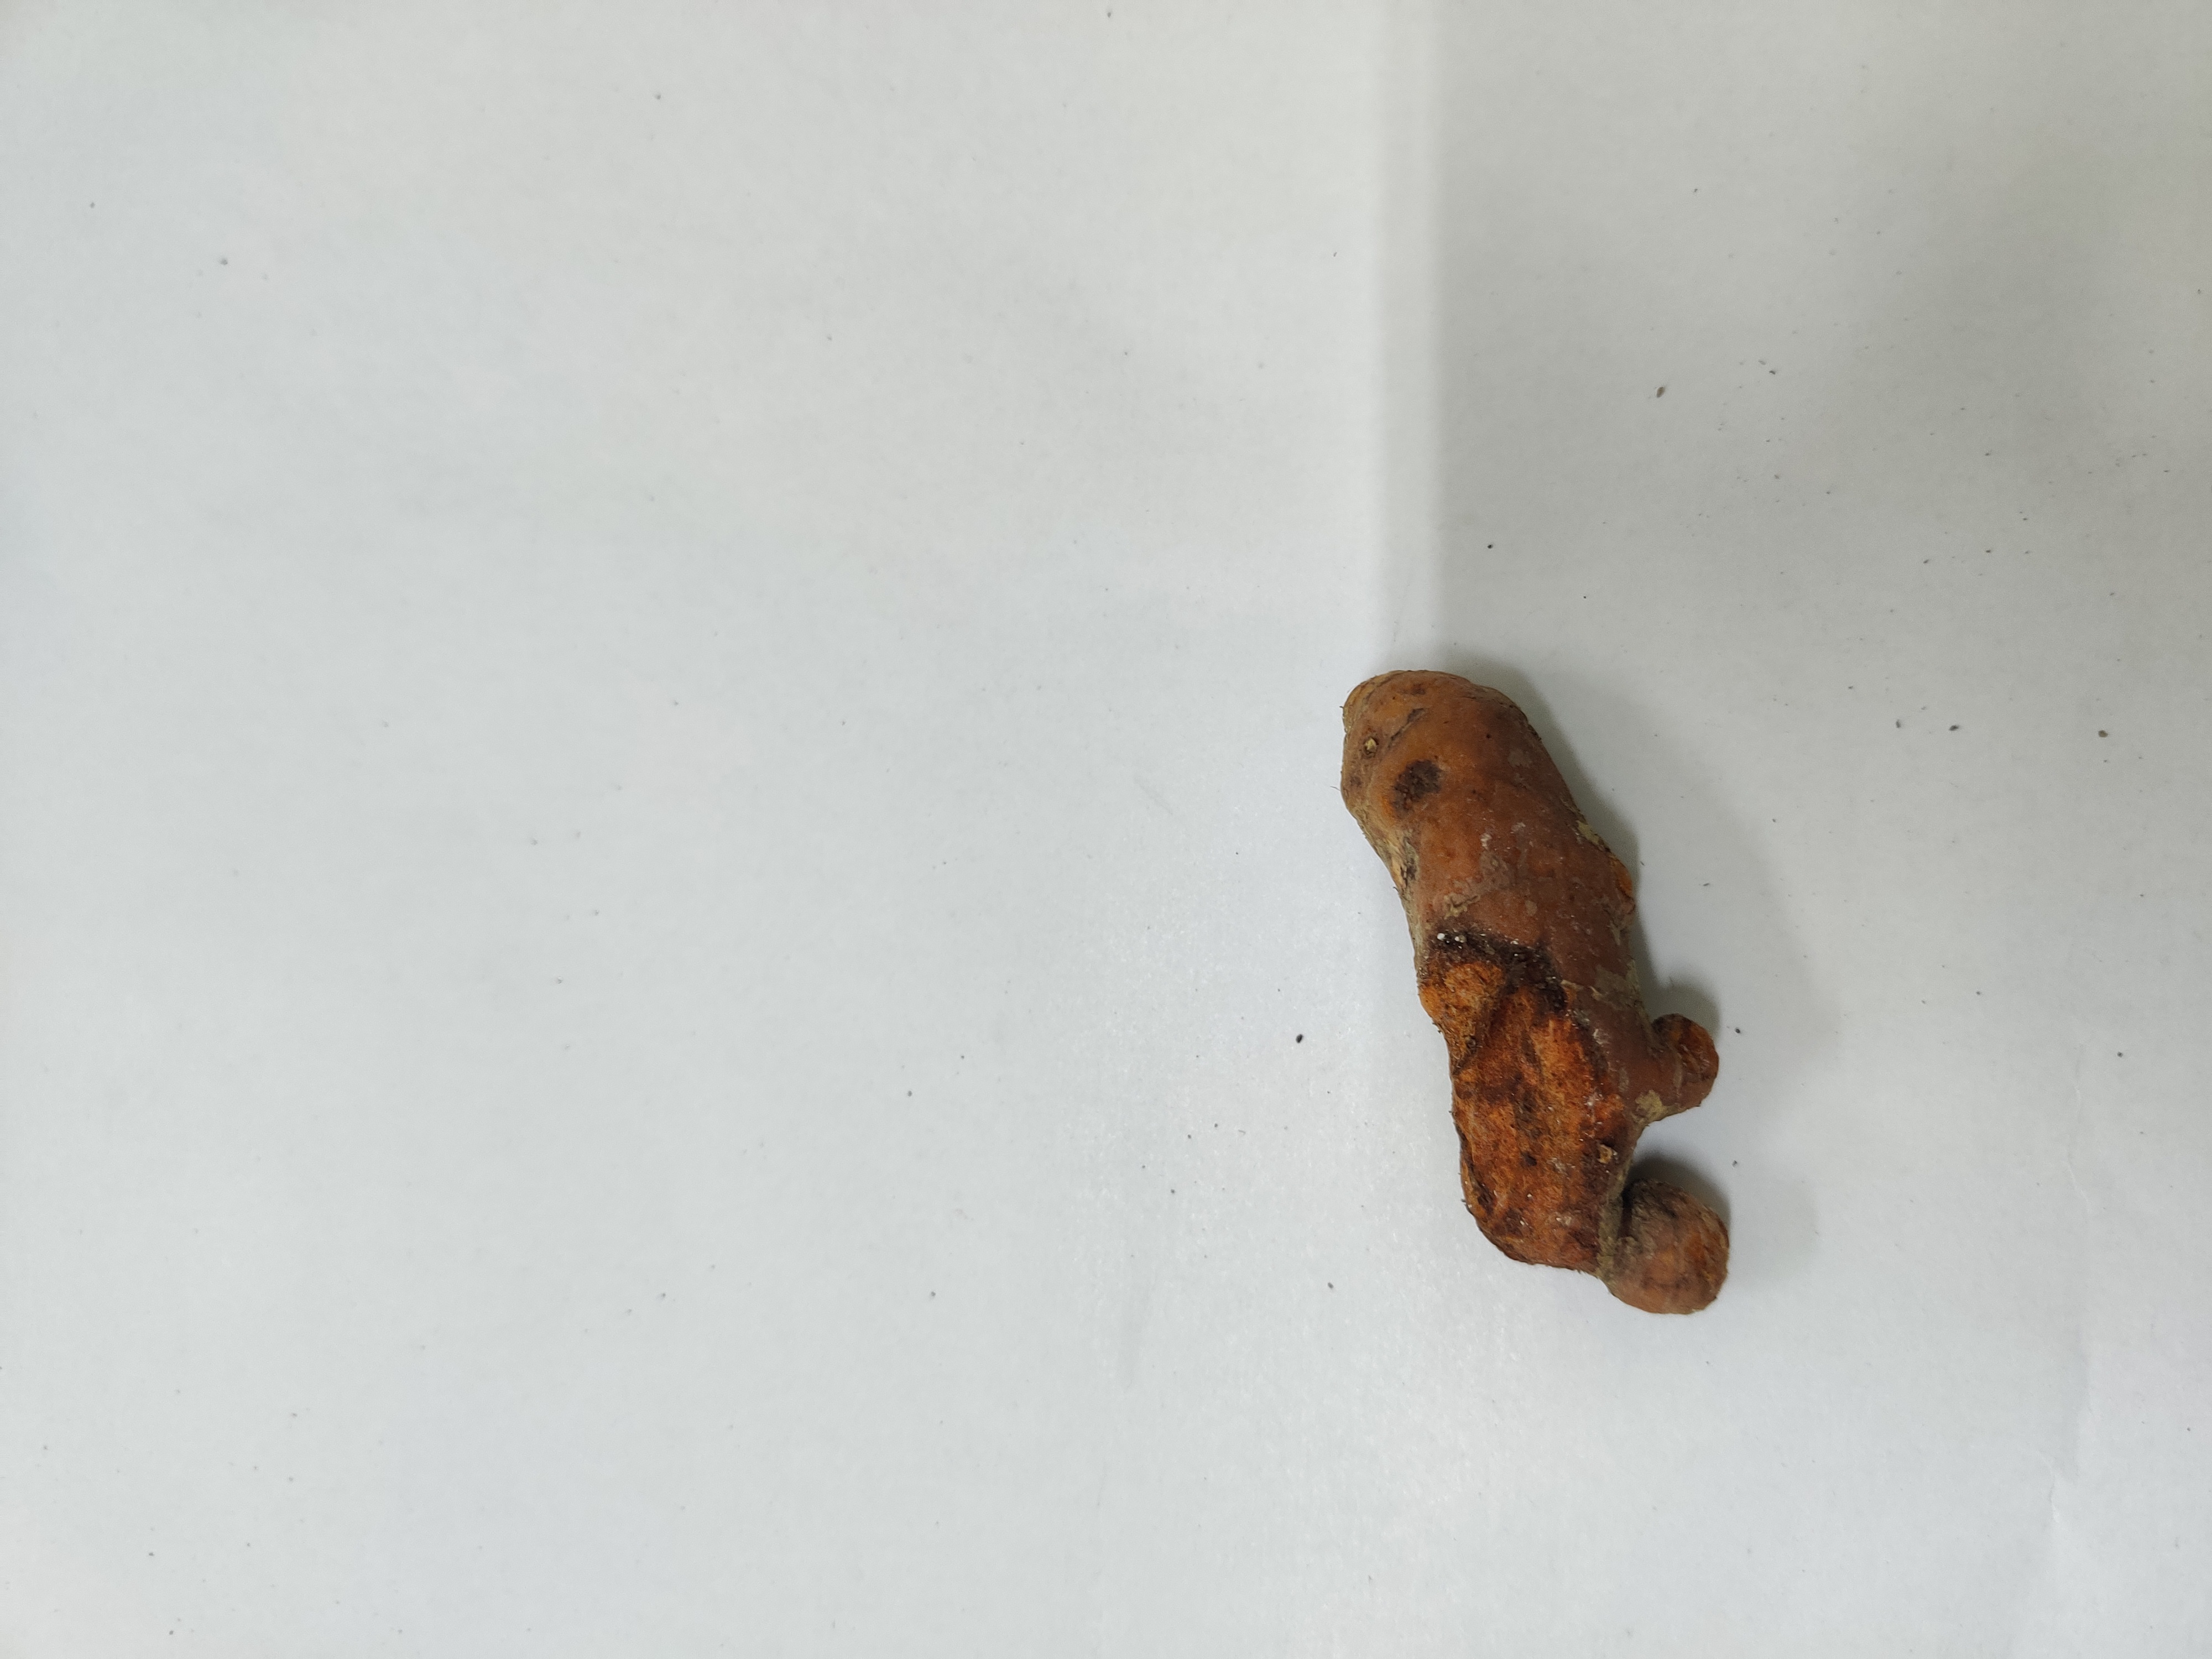
Crop: Turmeric
Condition: Damaged